Namak Halaal

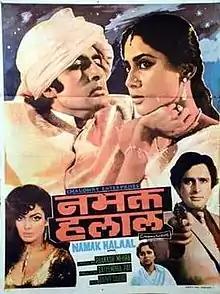
Film poster

Namak Halaal is a 1982 Indian Hindi-language masala film, directed by Prakash Mehra and written by Kader Khan. The film stars Shashi Kapoor, Amitabh Bachchan, Smita Patil, Parveen Babi and Waheeda Rehman.